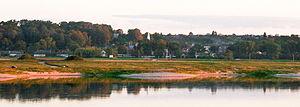
Gelgaudiškis est une ville de Lituanie située dans la municipalité du district de Šakiai.